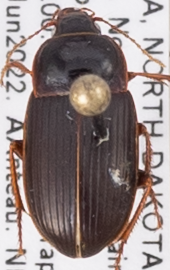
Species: Amara obesa
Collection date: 2022-06-14
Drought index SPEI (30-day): -0.17
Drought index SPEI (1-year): -0.17
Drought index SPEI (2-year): -1.45